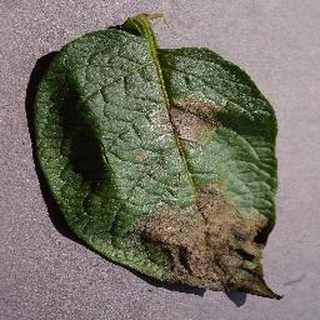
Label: potato_late_blight